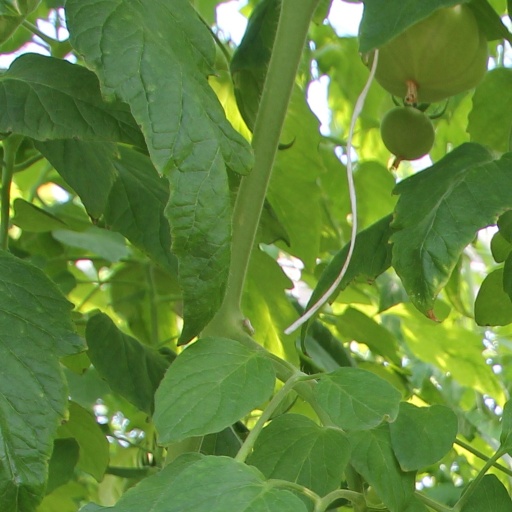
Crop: tomato